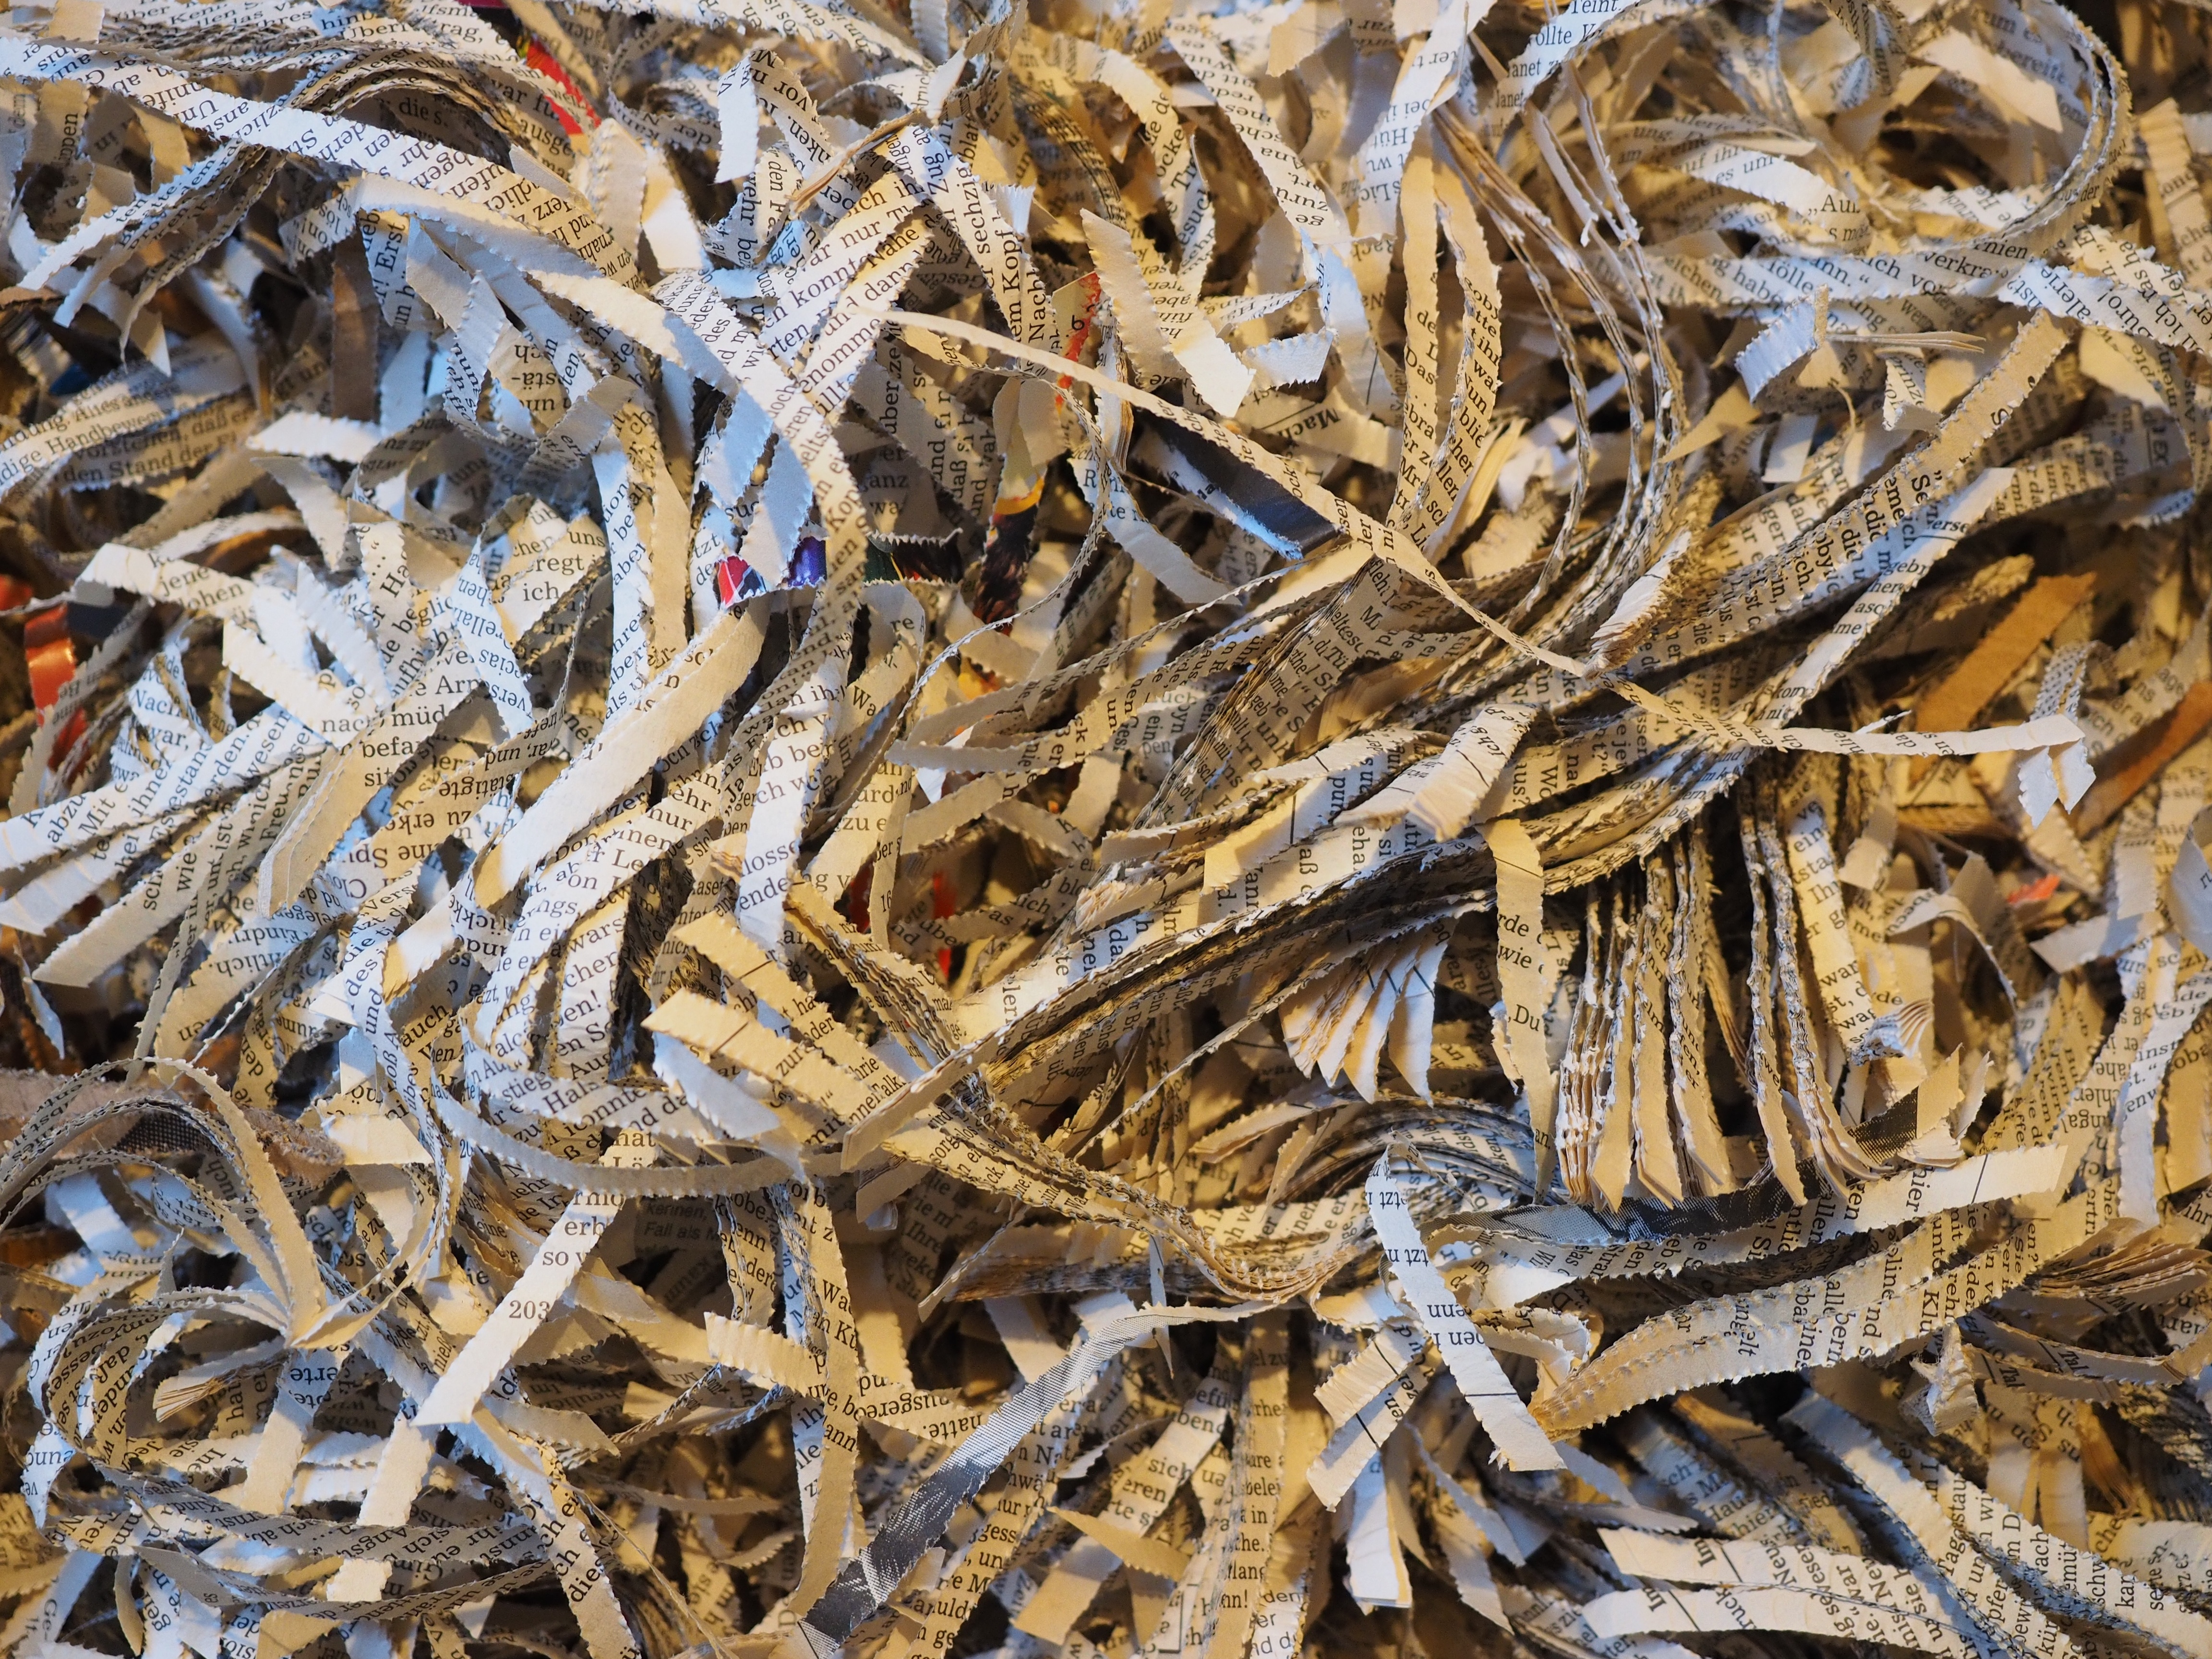
branch, wood, white, leaf, frost, old, pile, seaweed, office, stack, paper, material, destroyed, cut, torn, algae, stripes, rip, waste, garbage, crushed, destroy, flakes, recycling, documents, scrap, environmental protection, disposal, shredded, shredding, snippets, commodity, privacy policy, paper industry, waste paper recycling, papermaking, waste paper, shredder, shredded paper, paper strip, document shredder, confidential, papierschnippsel, environmentally friendly paper